Violetta Kolobova

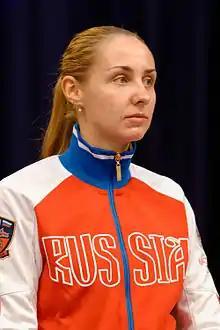
Kolobova in 2013

Violetta Vitalyevna Kolobova (born 27 July 1991) is a Russian right-handed épée fencer, 2012 team European champion, two-time individual European champion, two-time team world champion, two-time Olympian, and 2016 team Olympic bronze medalist.